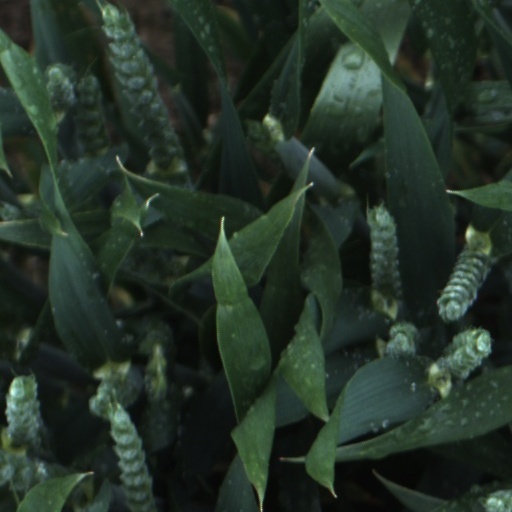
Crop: wheat